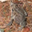
Label: frog